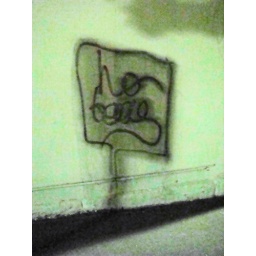
Shadow of street sign cast by street light traced by graffittist